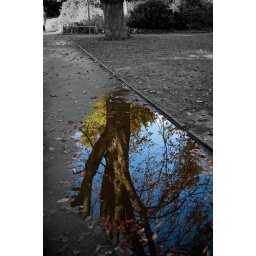
Reflection of tree in a puddle. Taken in the park around the castle in Weinheim